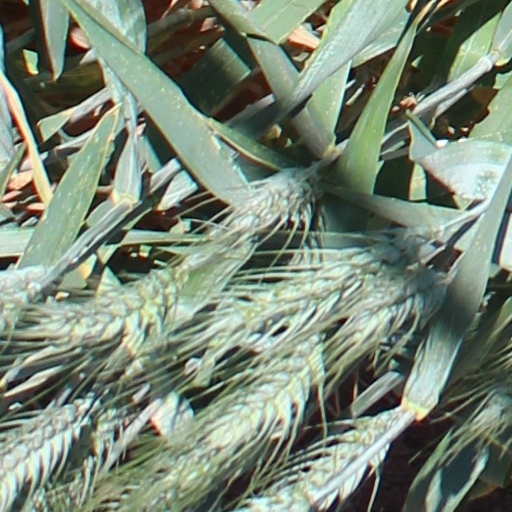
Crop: wheat